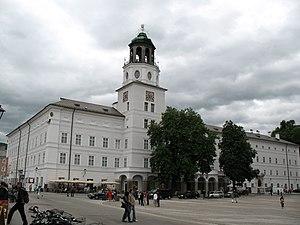
Autriche, Salzbourg, Residenzplatz